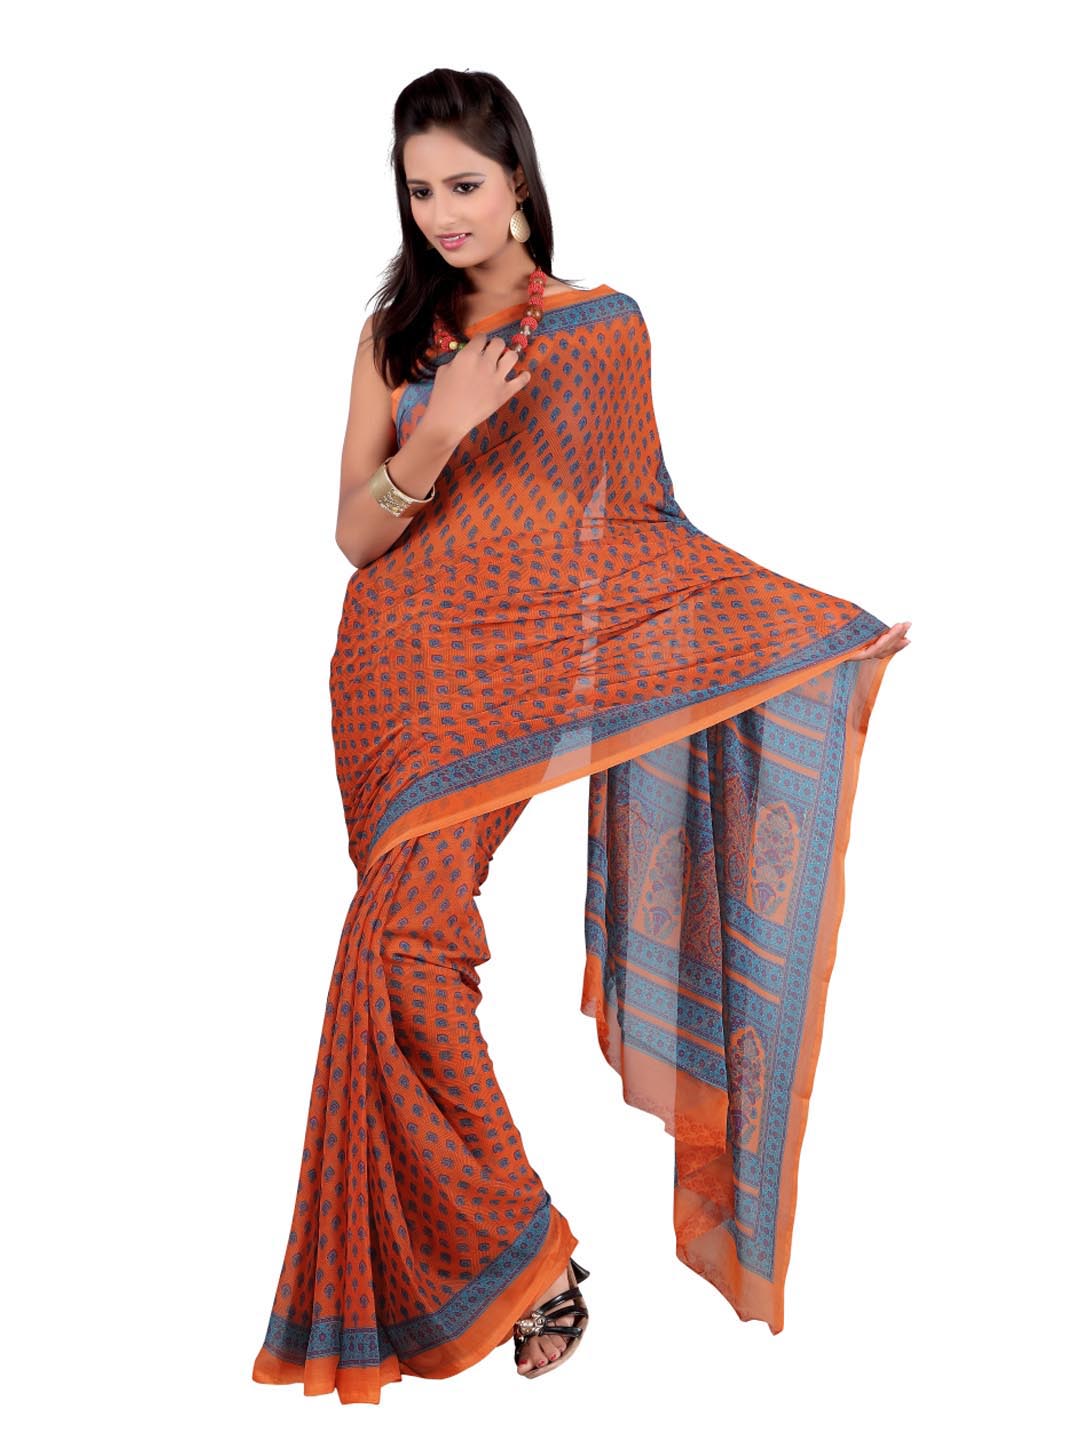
FNF Printed Rust Sari
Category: Apparel / Saree / Sarees
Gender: Women
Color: Rust
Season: Fall 2012
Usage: Ethnic